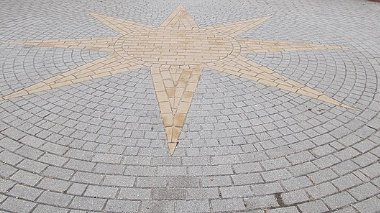
Surface type: paving stones